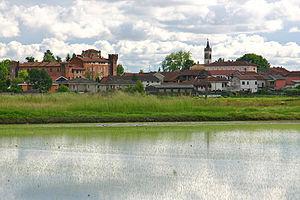
Nibbiola est une commune italienne de moins de 1 000 habitants, située dans la province de Novare, dans la région Piémont, dans le nord-ouest de l'Italie.